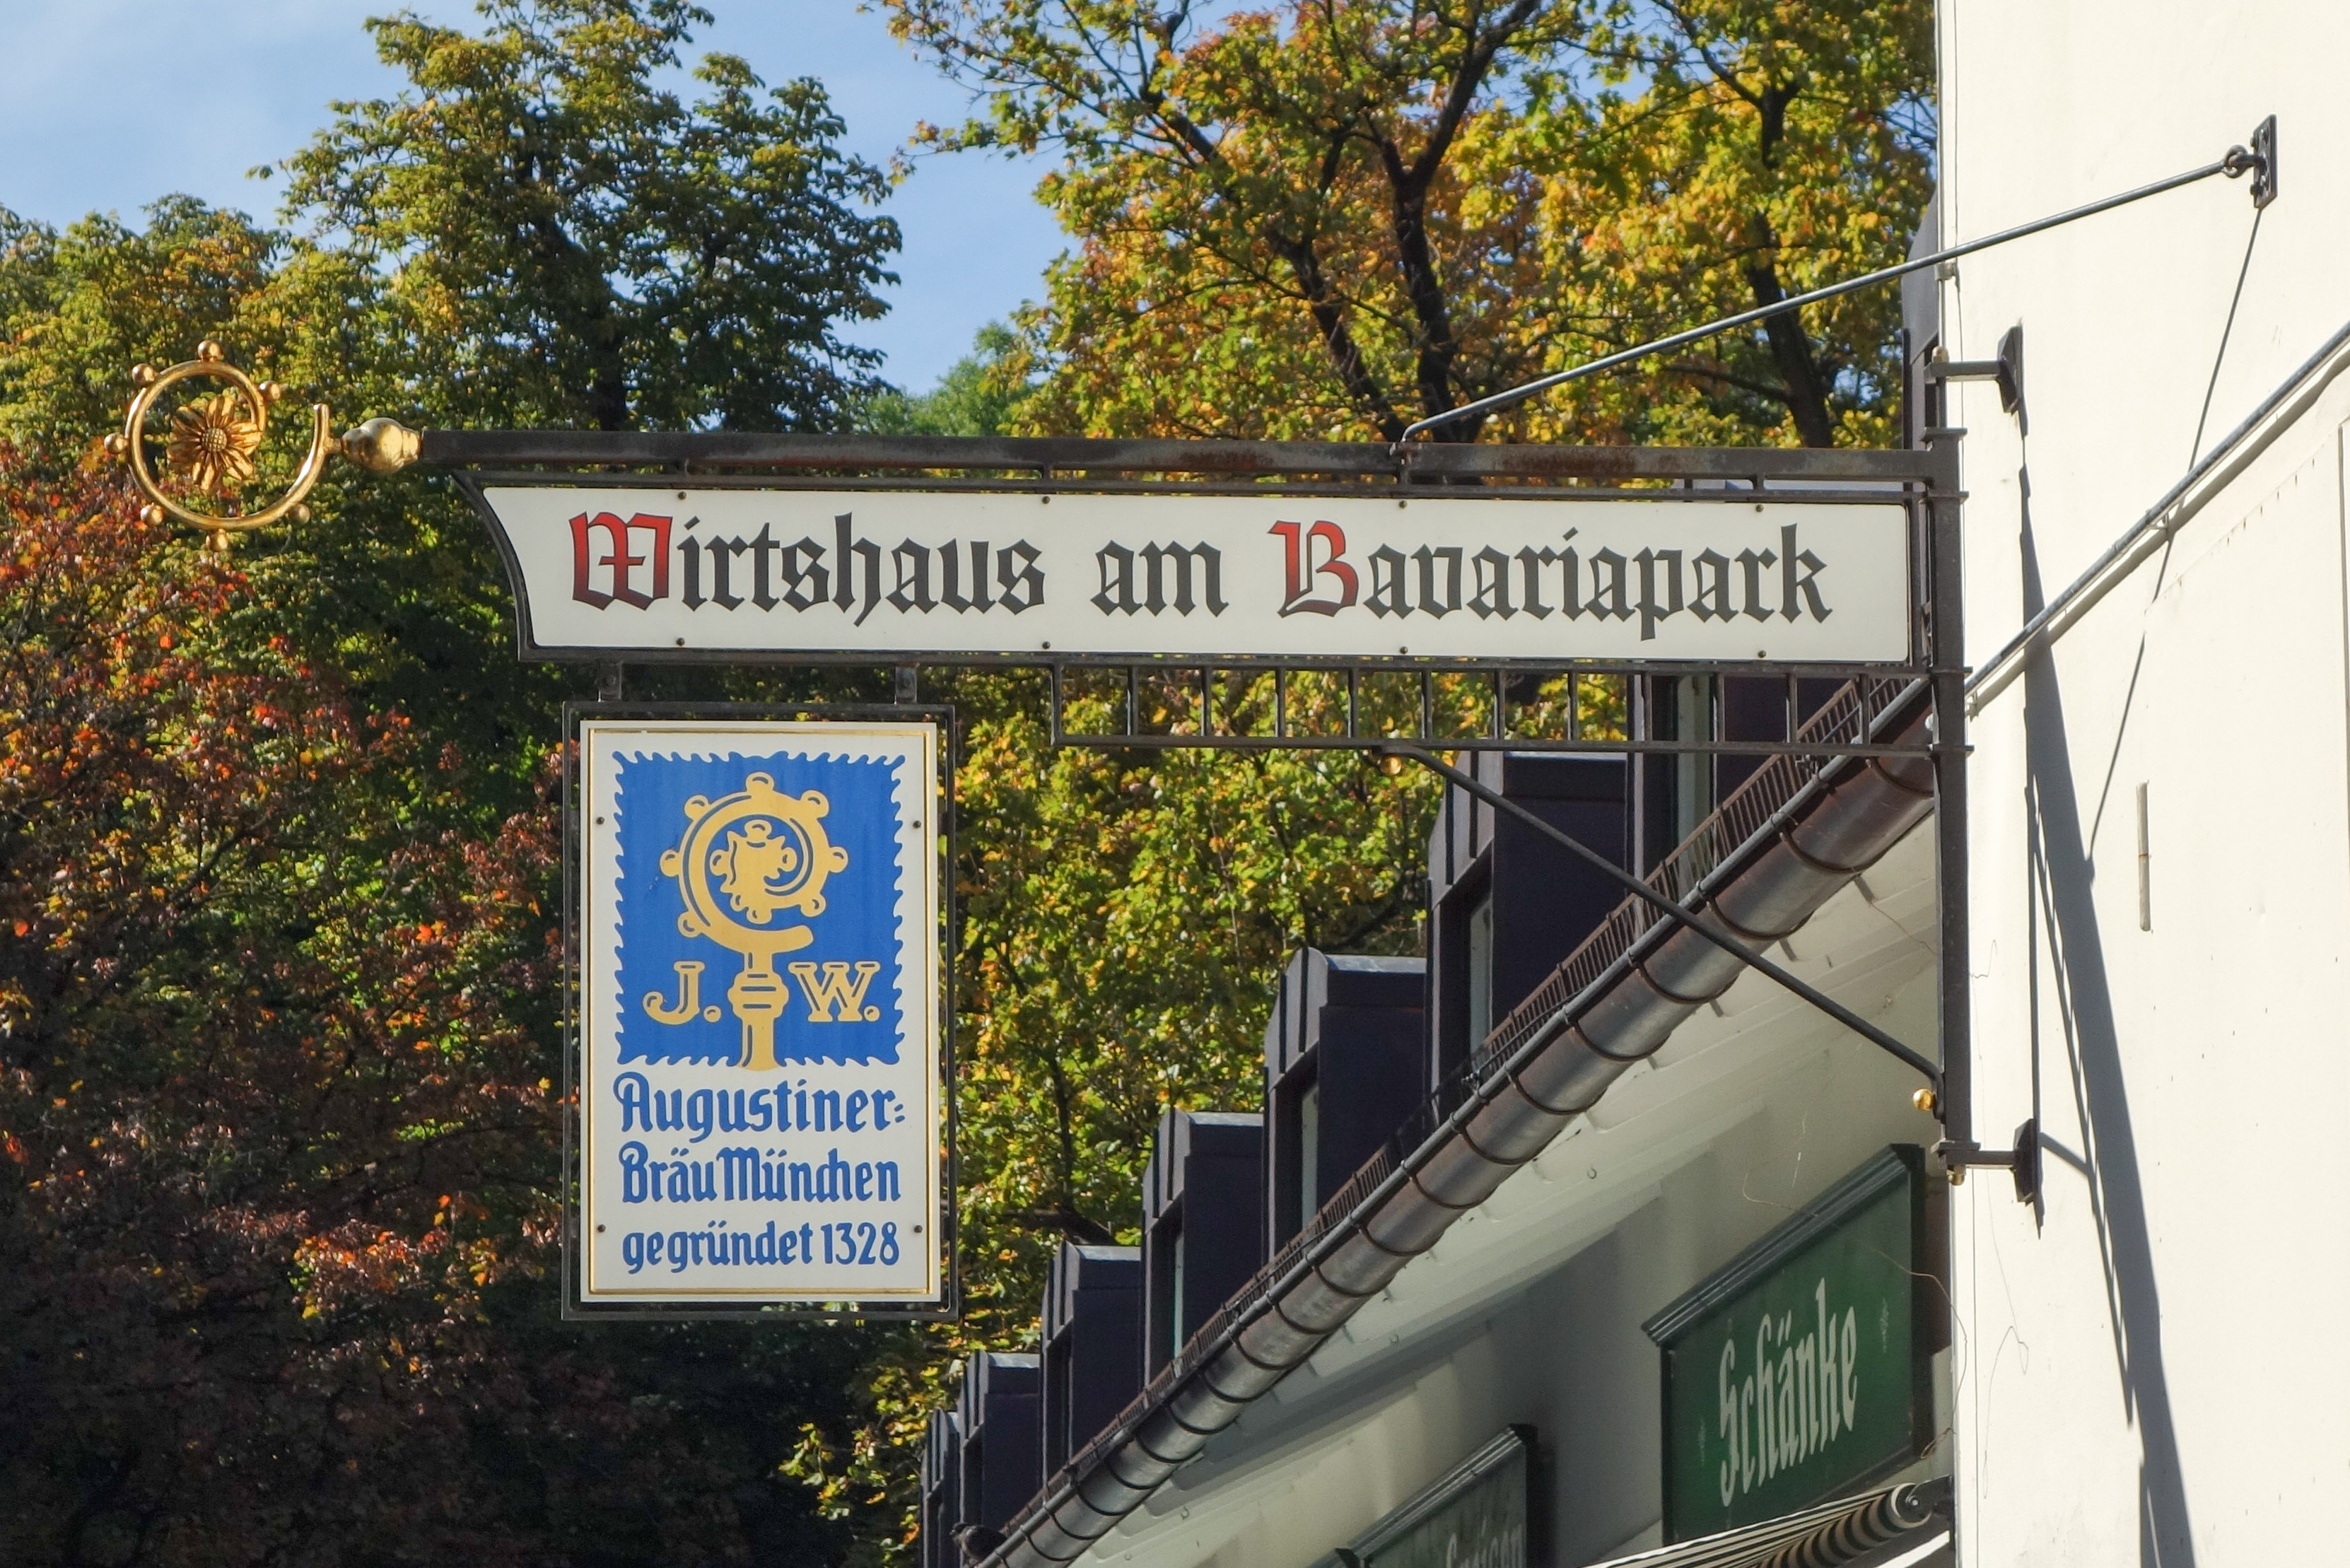
advertising, sign, autumn, street sign, signage, sunny, inn, munich, tavern, neighbourhood